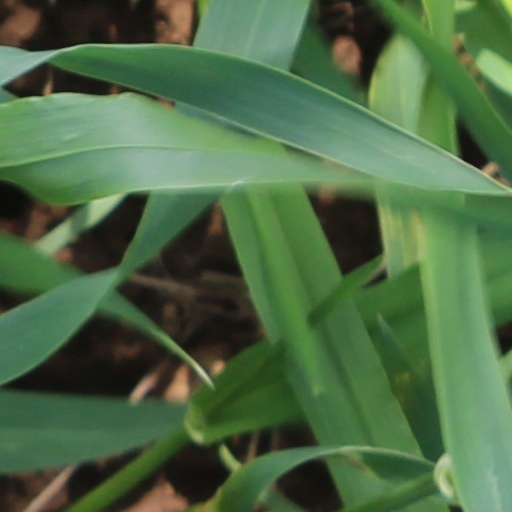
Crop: wheat